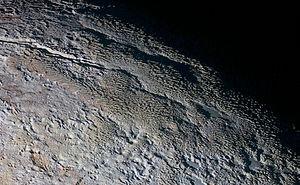
Les Tartarus Dorsa sont une structure géologique de la surface de la planète naine Pluton.